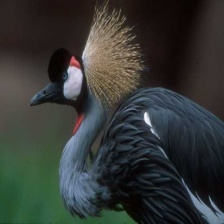
Species: AFRICAN CROWNED CRANE
Scientific name: BALEARICA REGULORUM
ImageNet parent category: crane